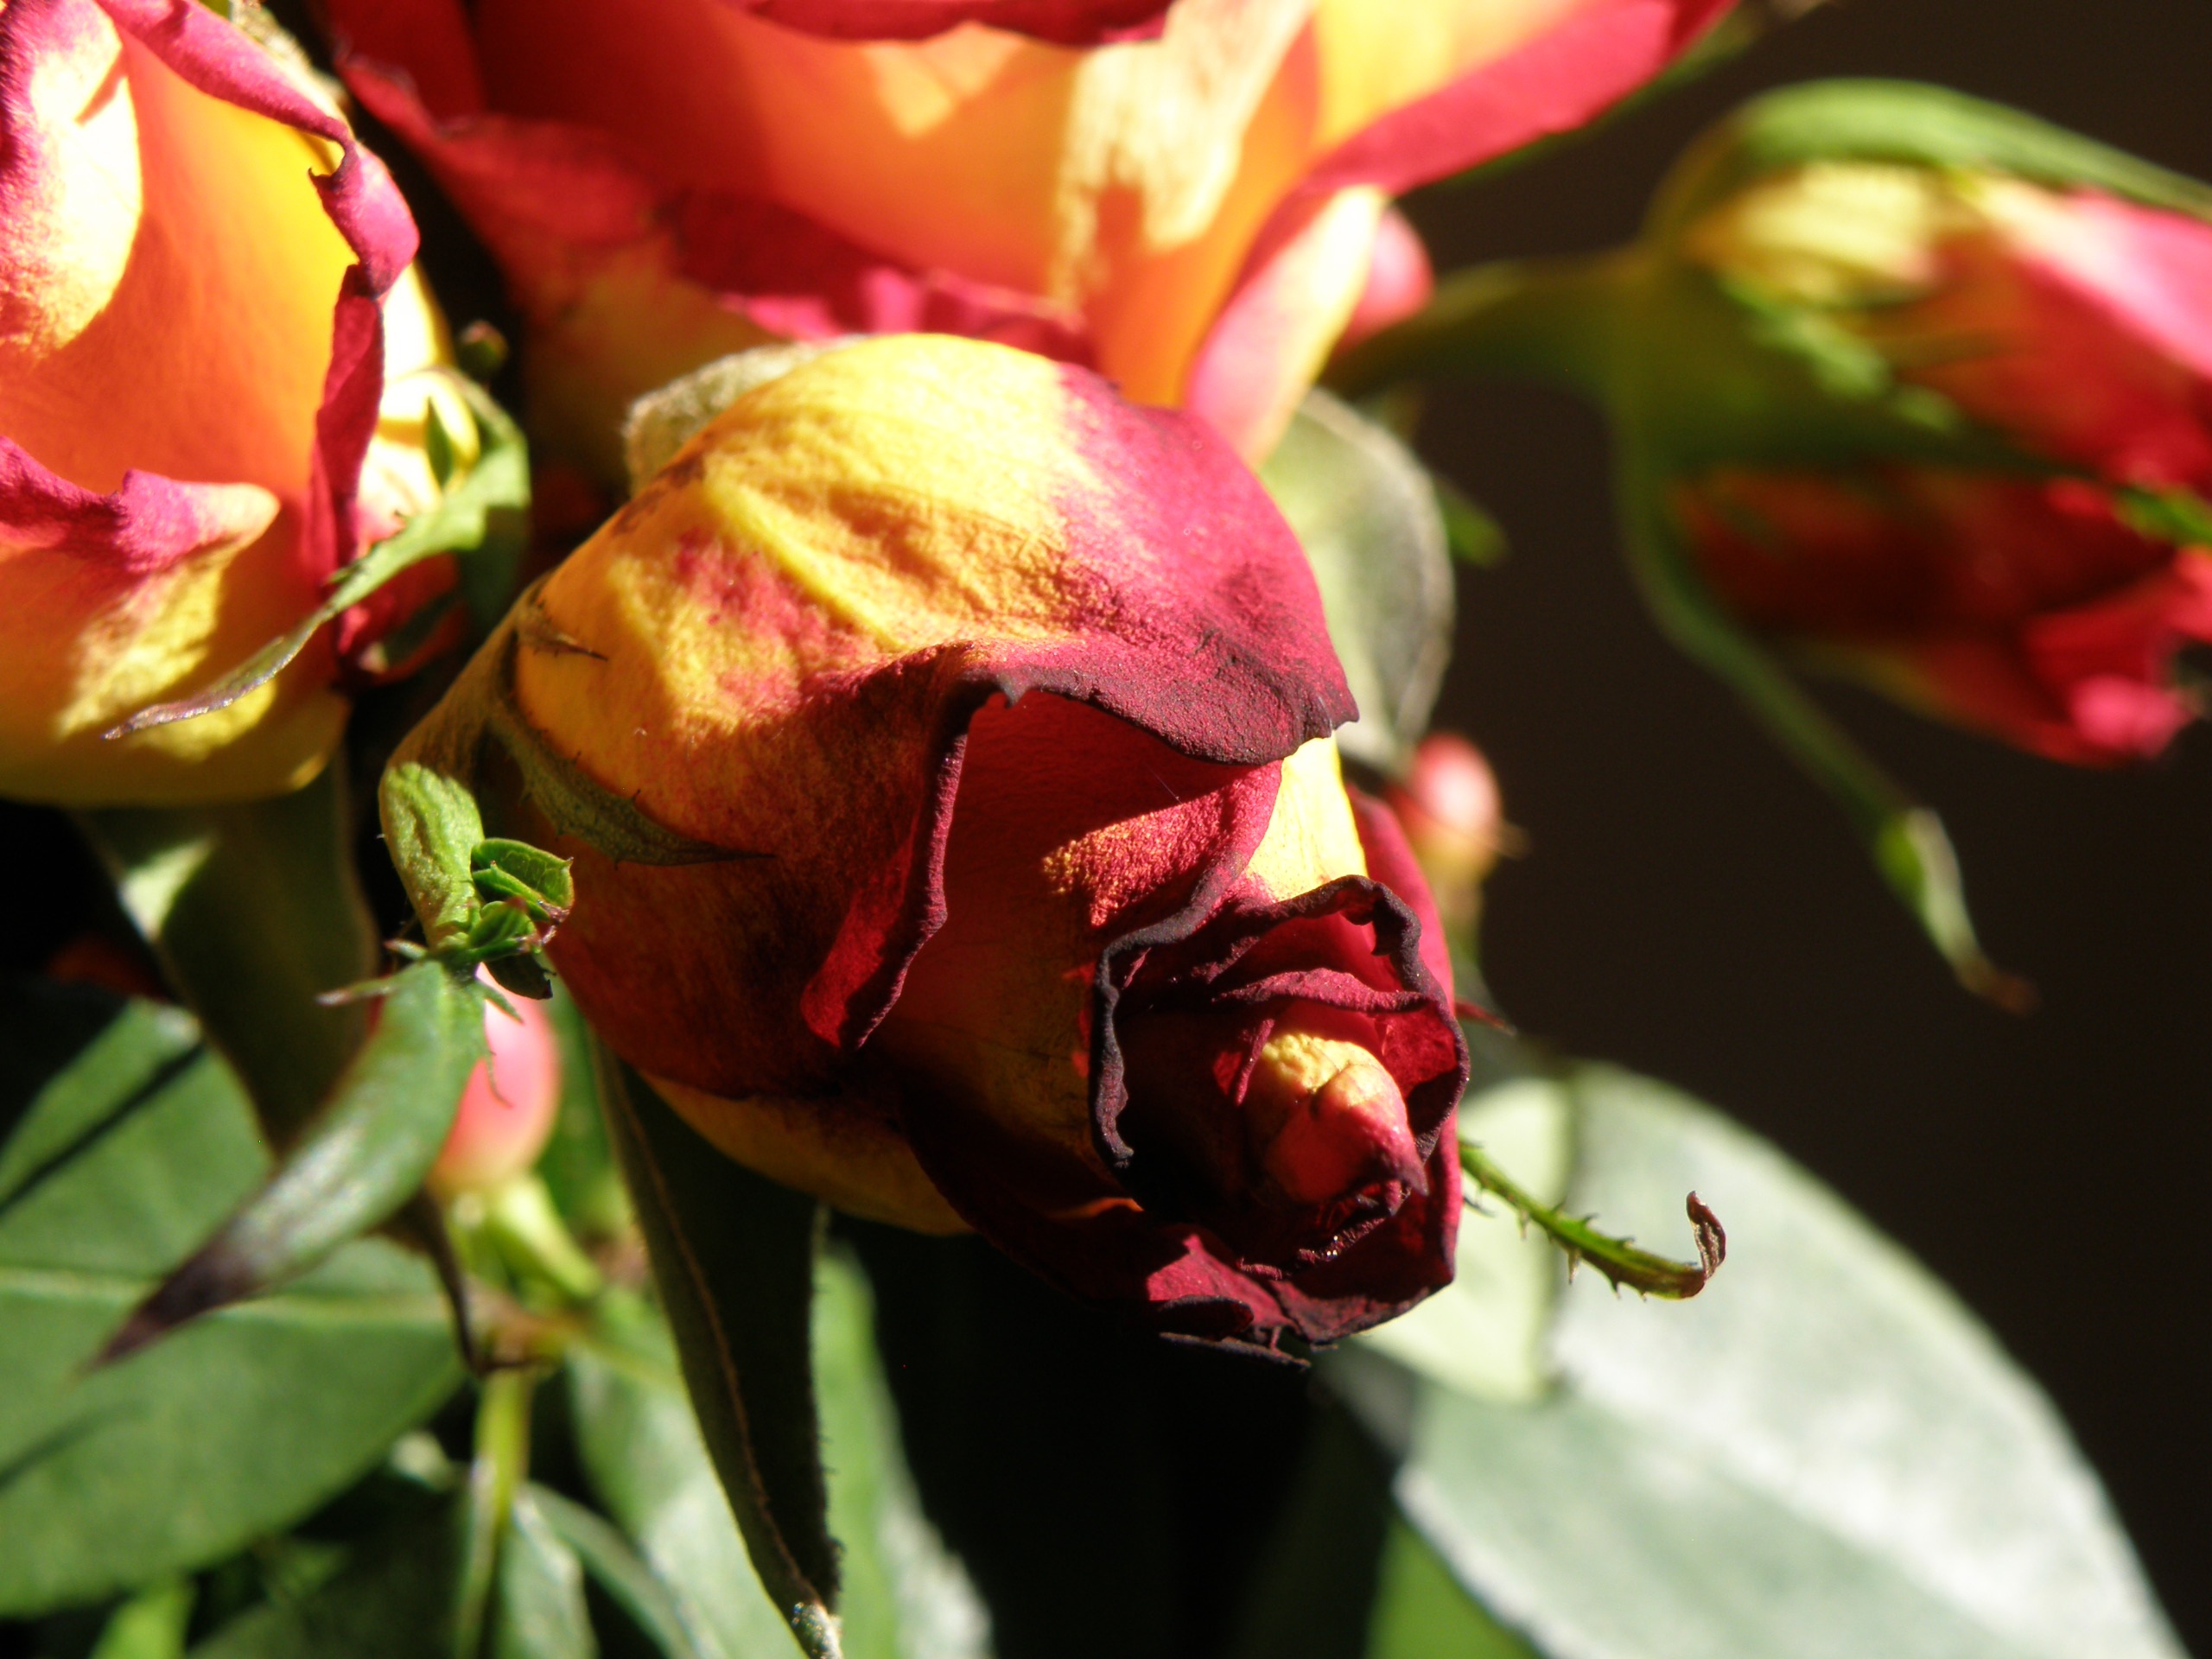
blossom, plant, photography, leaf, flower, petal, rose, red, insect, botany, yellow, flora, close up, bud, macro photography, flowering plant, garden roses, rose family, land plant